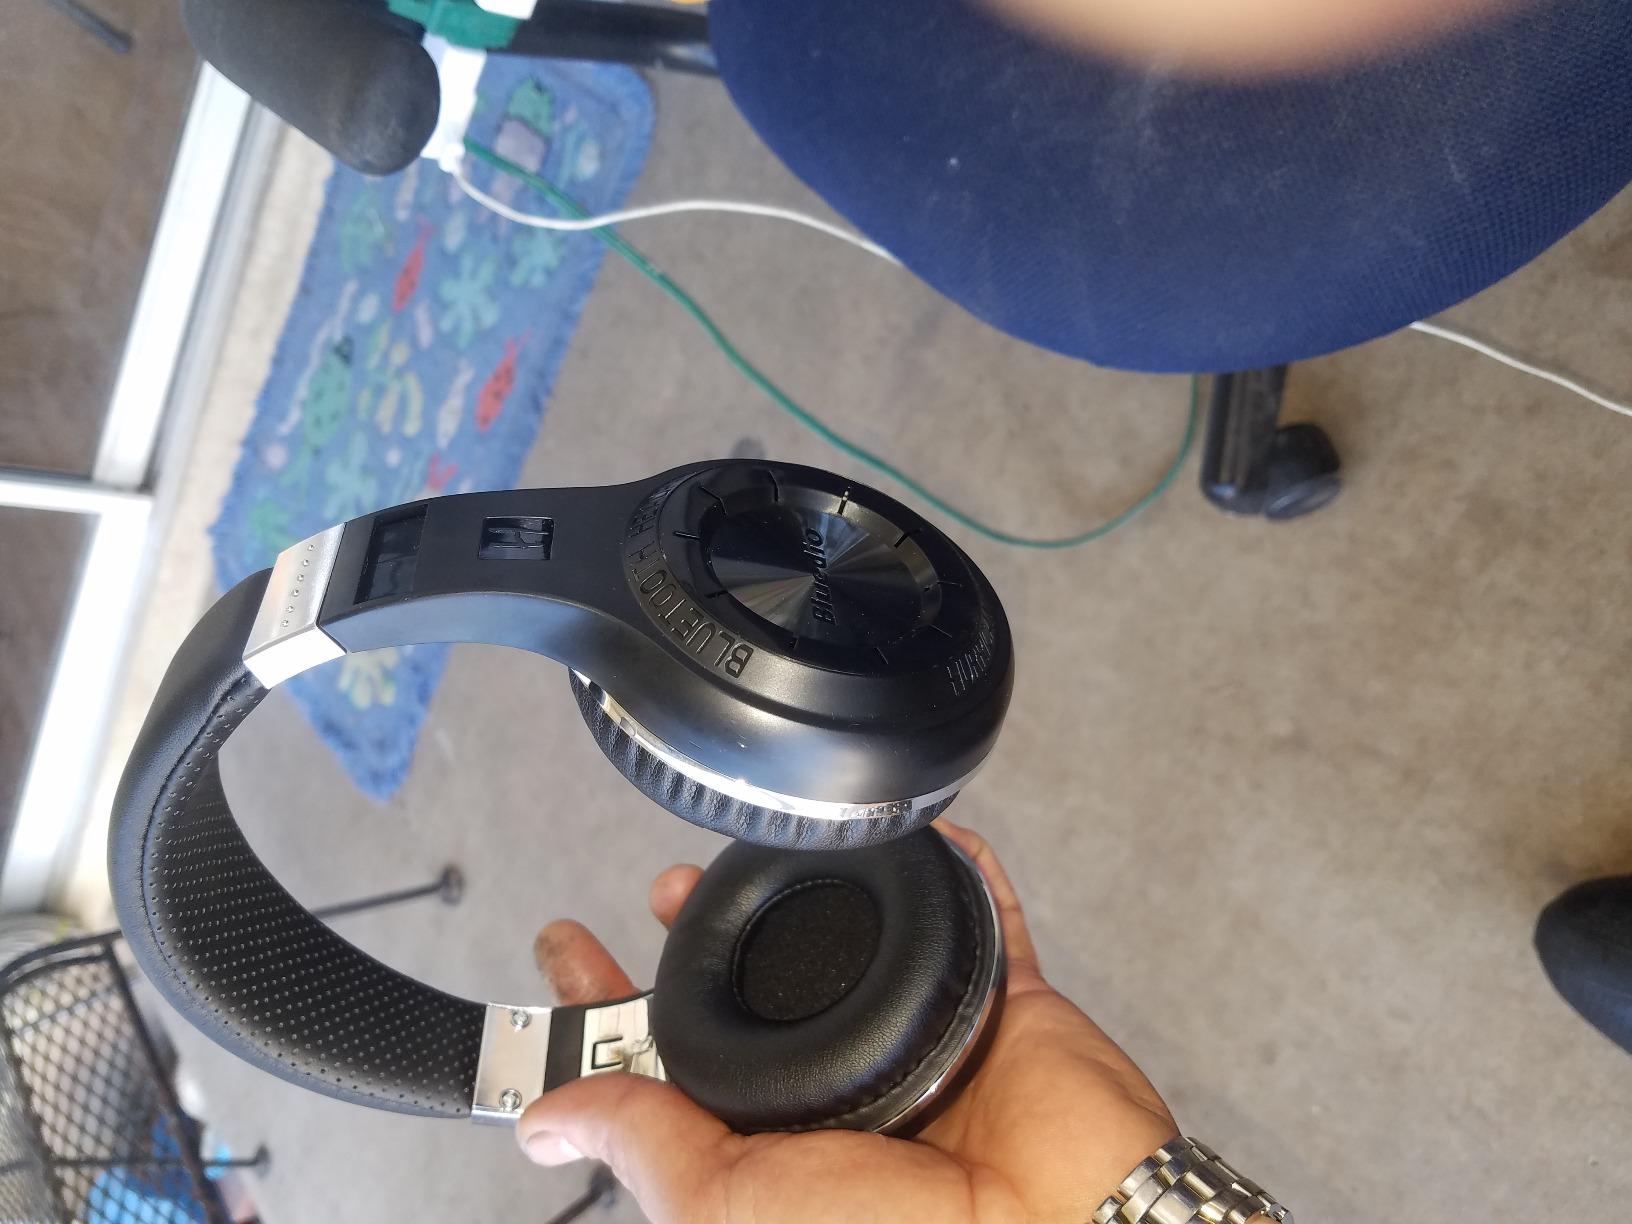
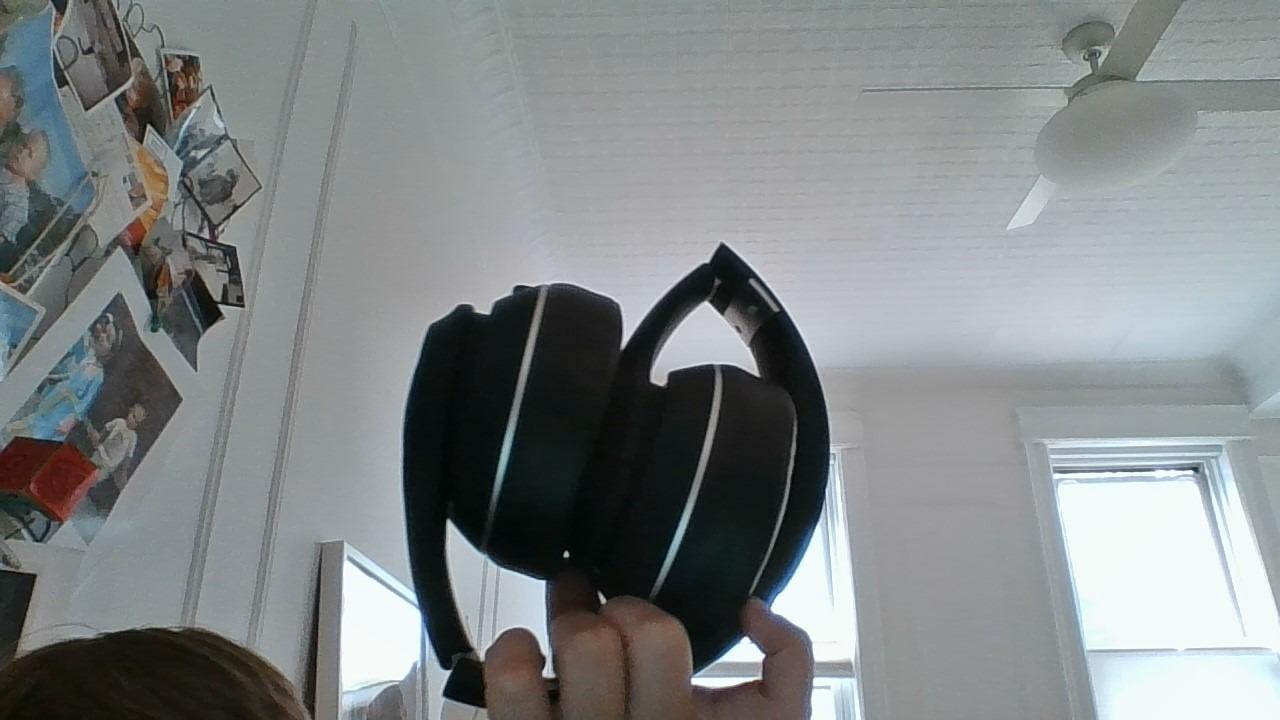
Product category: headphones
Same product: no